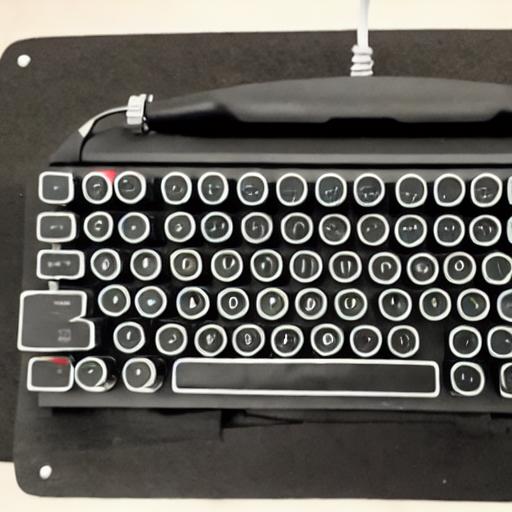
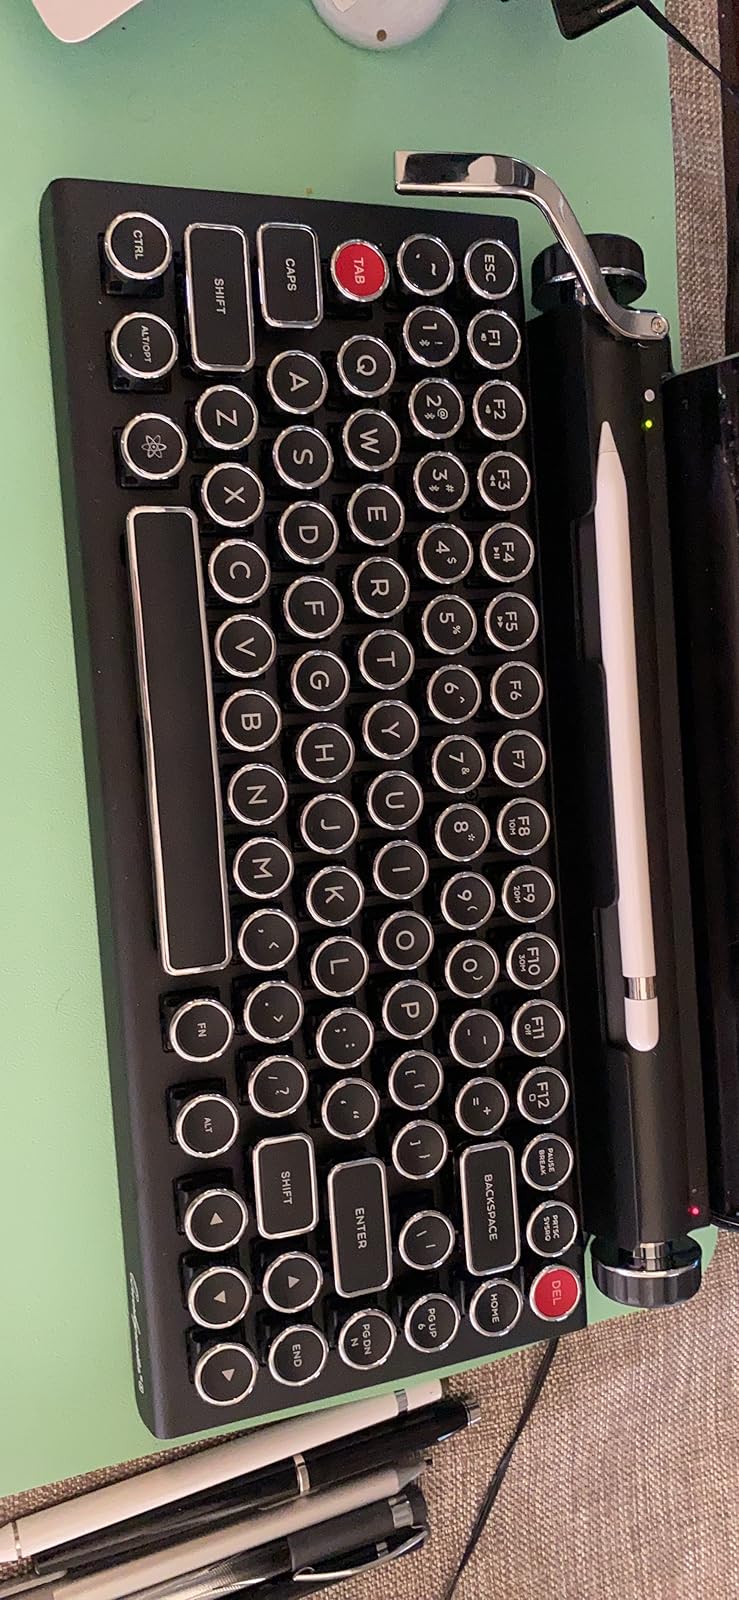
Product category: keyboard
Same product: no